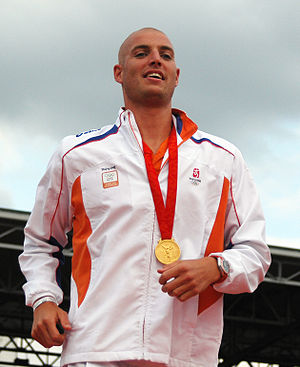
Maarten van der Weijden
Maarten van der Weijden
Maarten van der Weijden er en Hollandsk langdistance og åbent vand-svømmer født i Alkmaar. Van der Weijden var kendt som et lovende svømmetalent i sin ungdom, han var hollandsk mester på 1500 m fri, 400 m fri samt 5 km åbent vand-svømning. Han deltog ved de europæiske juniormesterskaber i 1999 og VM i åbent vand-svømning i 2000. I 2001 blev han diagnosticeret med leukemi. Han kæmpede mod kræften og fik comeback i svømning i 2003. Han kvalificerede sig til VM i åbent vand-svømning i Barcelona og vandt en række hollandske mesterskaber på de lang distancer. Ved VM i åbent vand-svømning 2004 blev han nummer 7 i 10 km og 25 km.